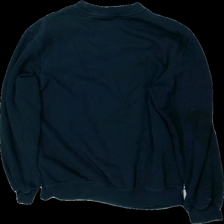
View: back
Type: Sweater
Category: Men
Brand: Not in the list
Brand text on label: acode
Material: 100% bomull
Pattern: Logo print
Cut: C-collar
Size: L
Season: All
Stains: Major
Holes: Minor
Damage: smuts fläckar
Damage location: bottom left
Damage 2: hål och smuts
Damage 2 location: bottom right
Damage 3: stor smuts fläck
Damage 3 location: bottom right
Price range: <50
Recommended usage: Recycle
Description: tröja med tryck